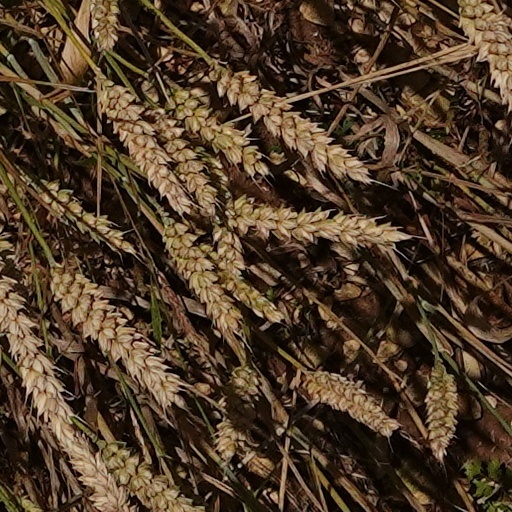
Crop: wheat